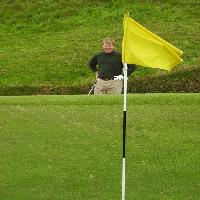
Weather: cloudy or overcast